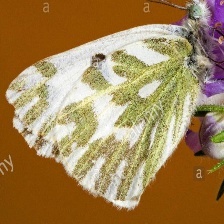
Species: BECKERS WHITE
Butterfly family (ImageNet category): cabbage_butterfly